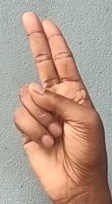
ASL sign: U